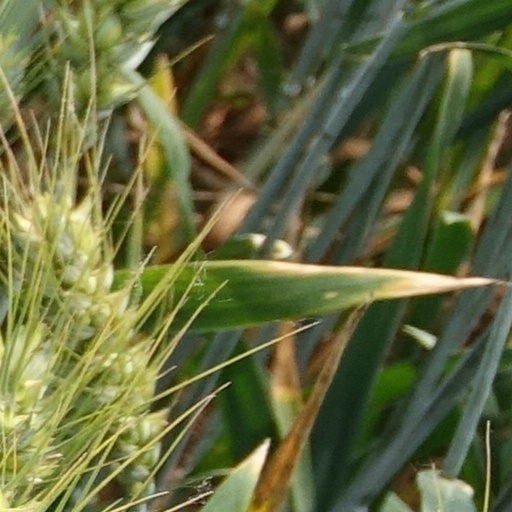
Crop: wheat